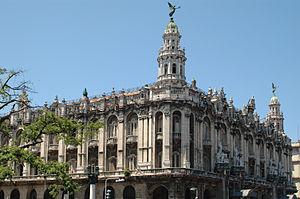
Cuba La Havane Gran Teatro de la Habana Español: Cuba Habana Gran Teatro de la Habana